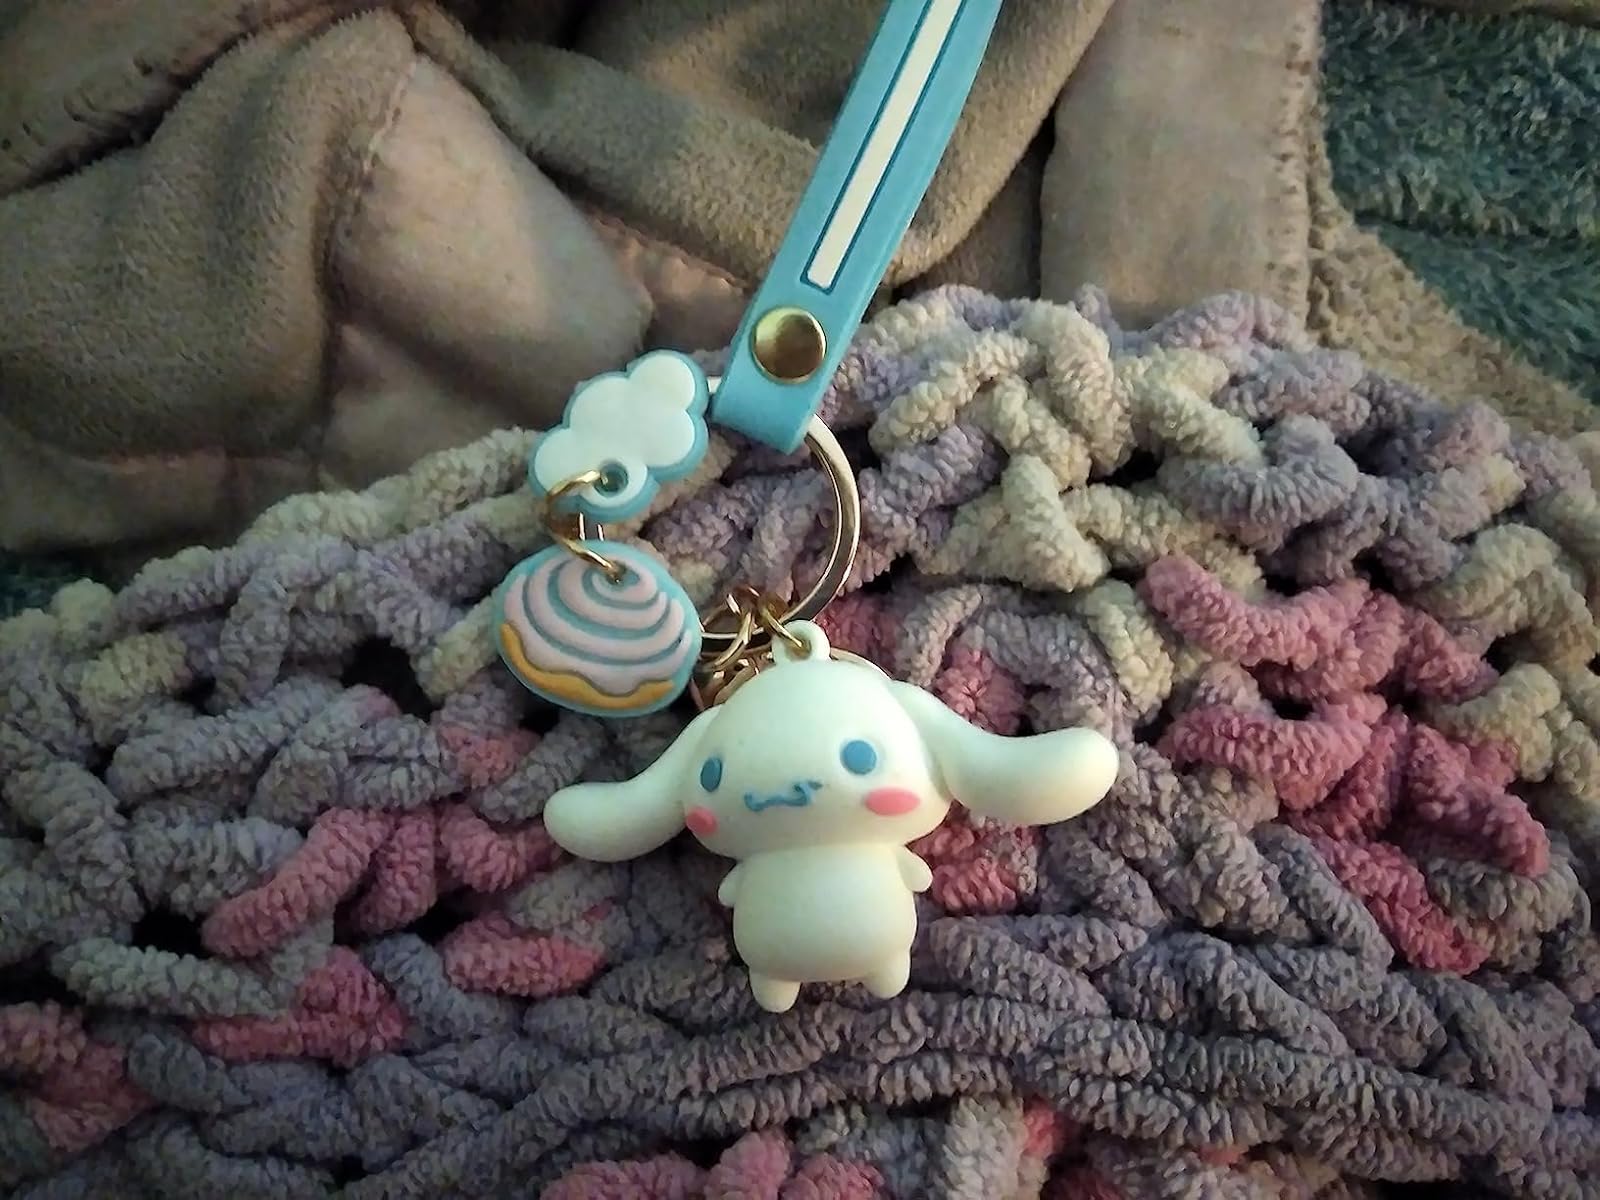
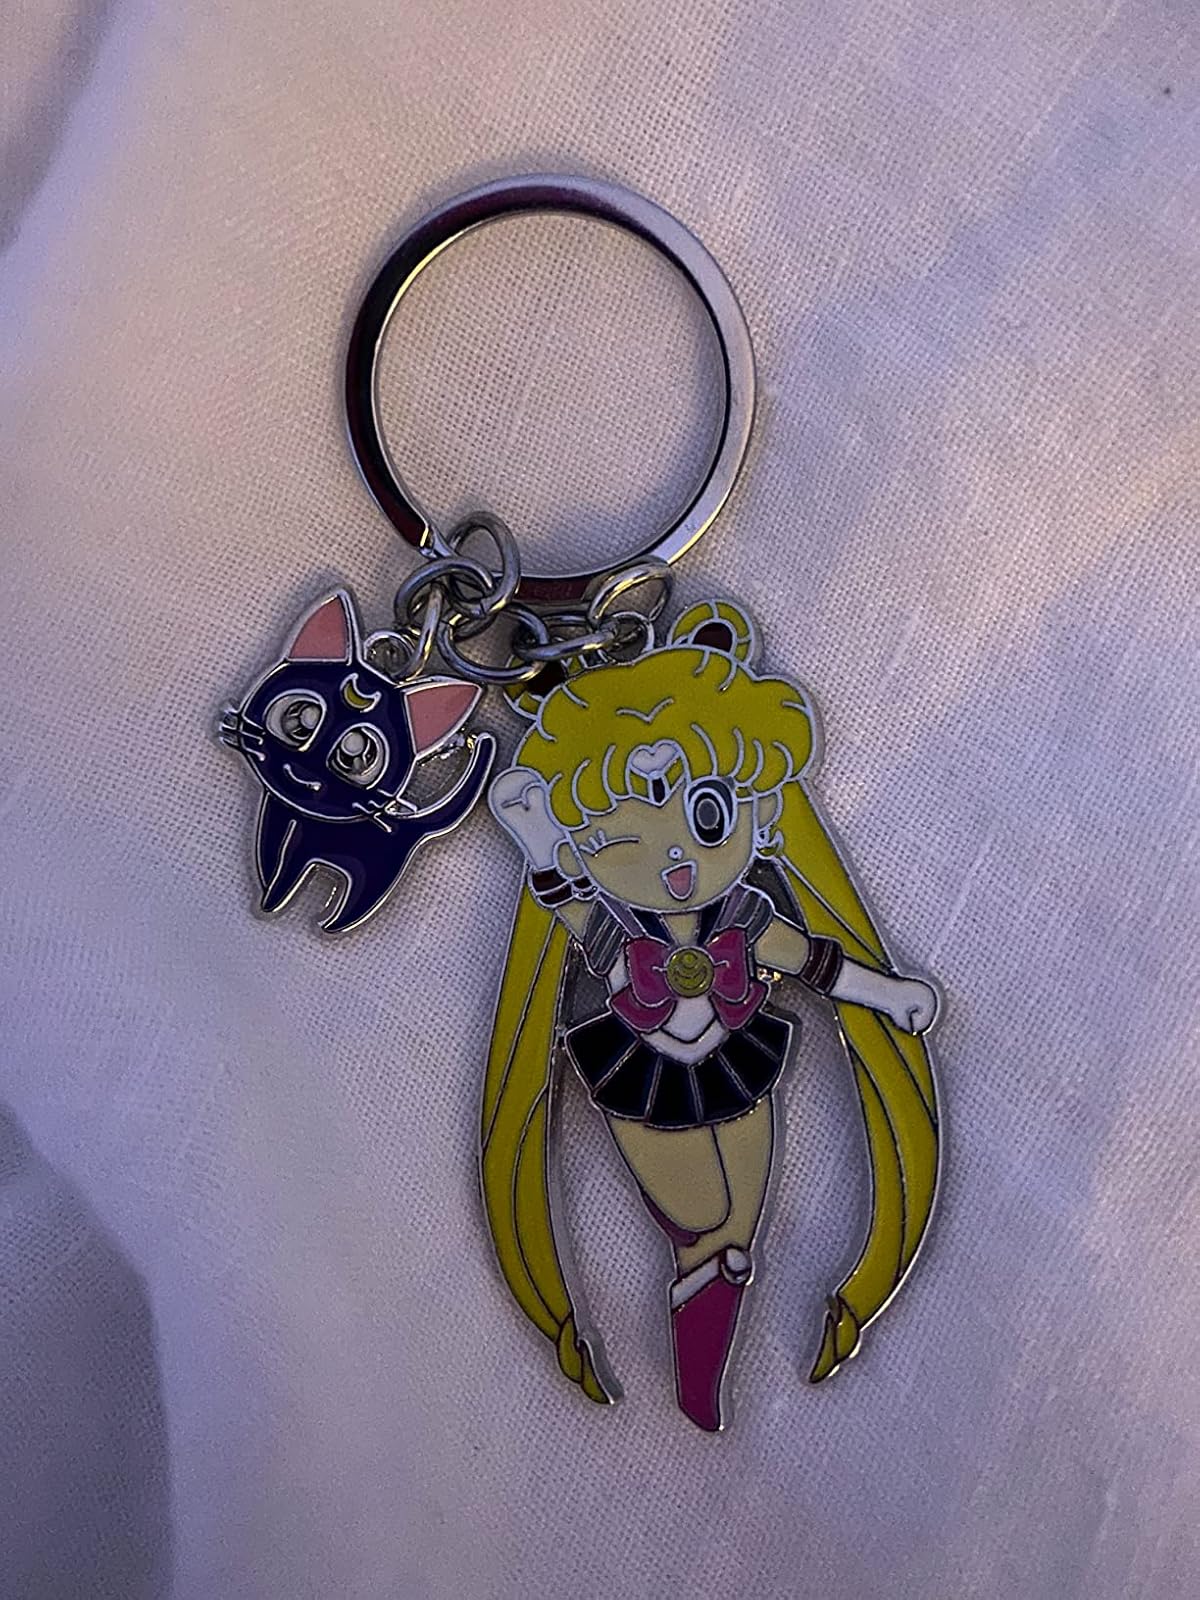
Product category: accessories_keychain
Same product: no